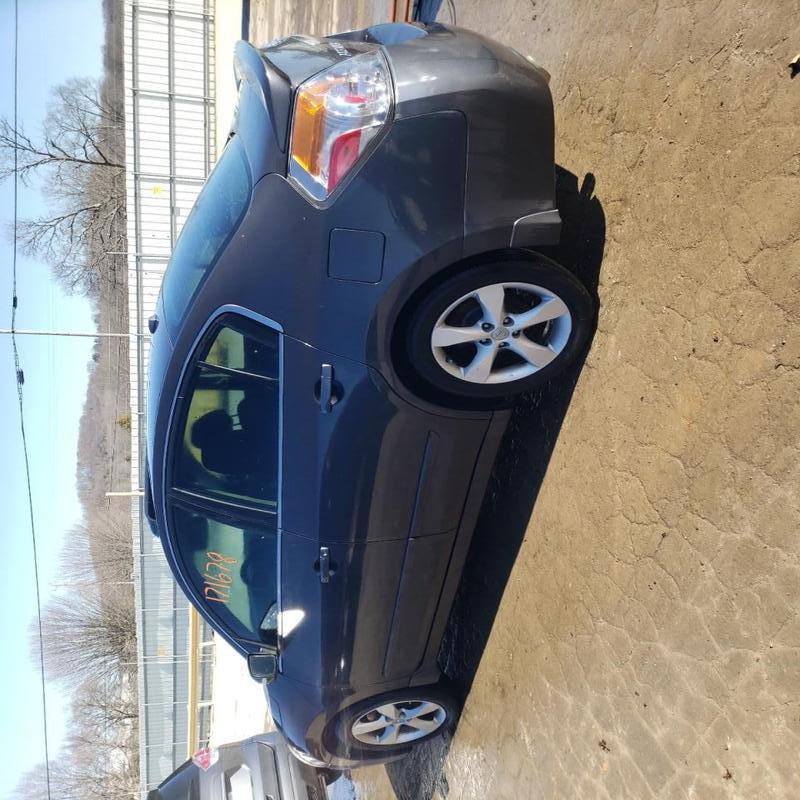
Aucun dommage détecté.
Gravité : aucun